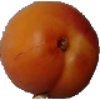
Label: Apricot 1